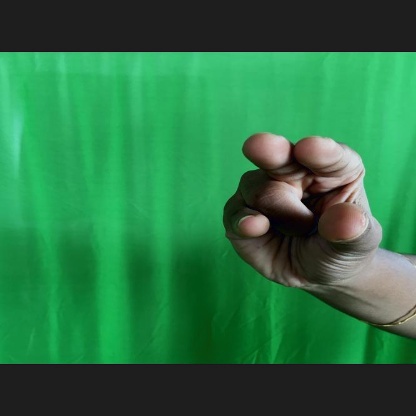
Mudra: Kangulam